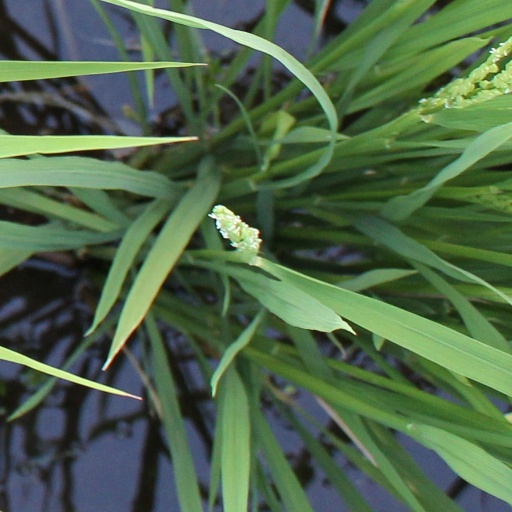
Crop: rice